Human uses of fish

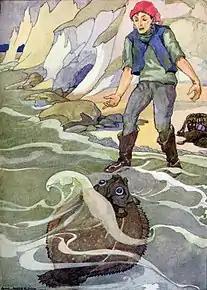
Illustration by Anne Anderson of the fairytale "The Fisherman and His Wife"

Throughout history, humans have utilized fish as a food source. Historically, most fish protein has come by means of catching wild fish. However, fish farming, which has been practiced since about 3,500 BC in China, is becoming increasingly important in many nations, and by 2016, more than 50% of the seafood brought to market was produced by aquaculture (of fish and shellfish). Overall, about one-sixth of the world's protein is estimated to be provided by fish. Fisheries provide income for millions of people.